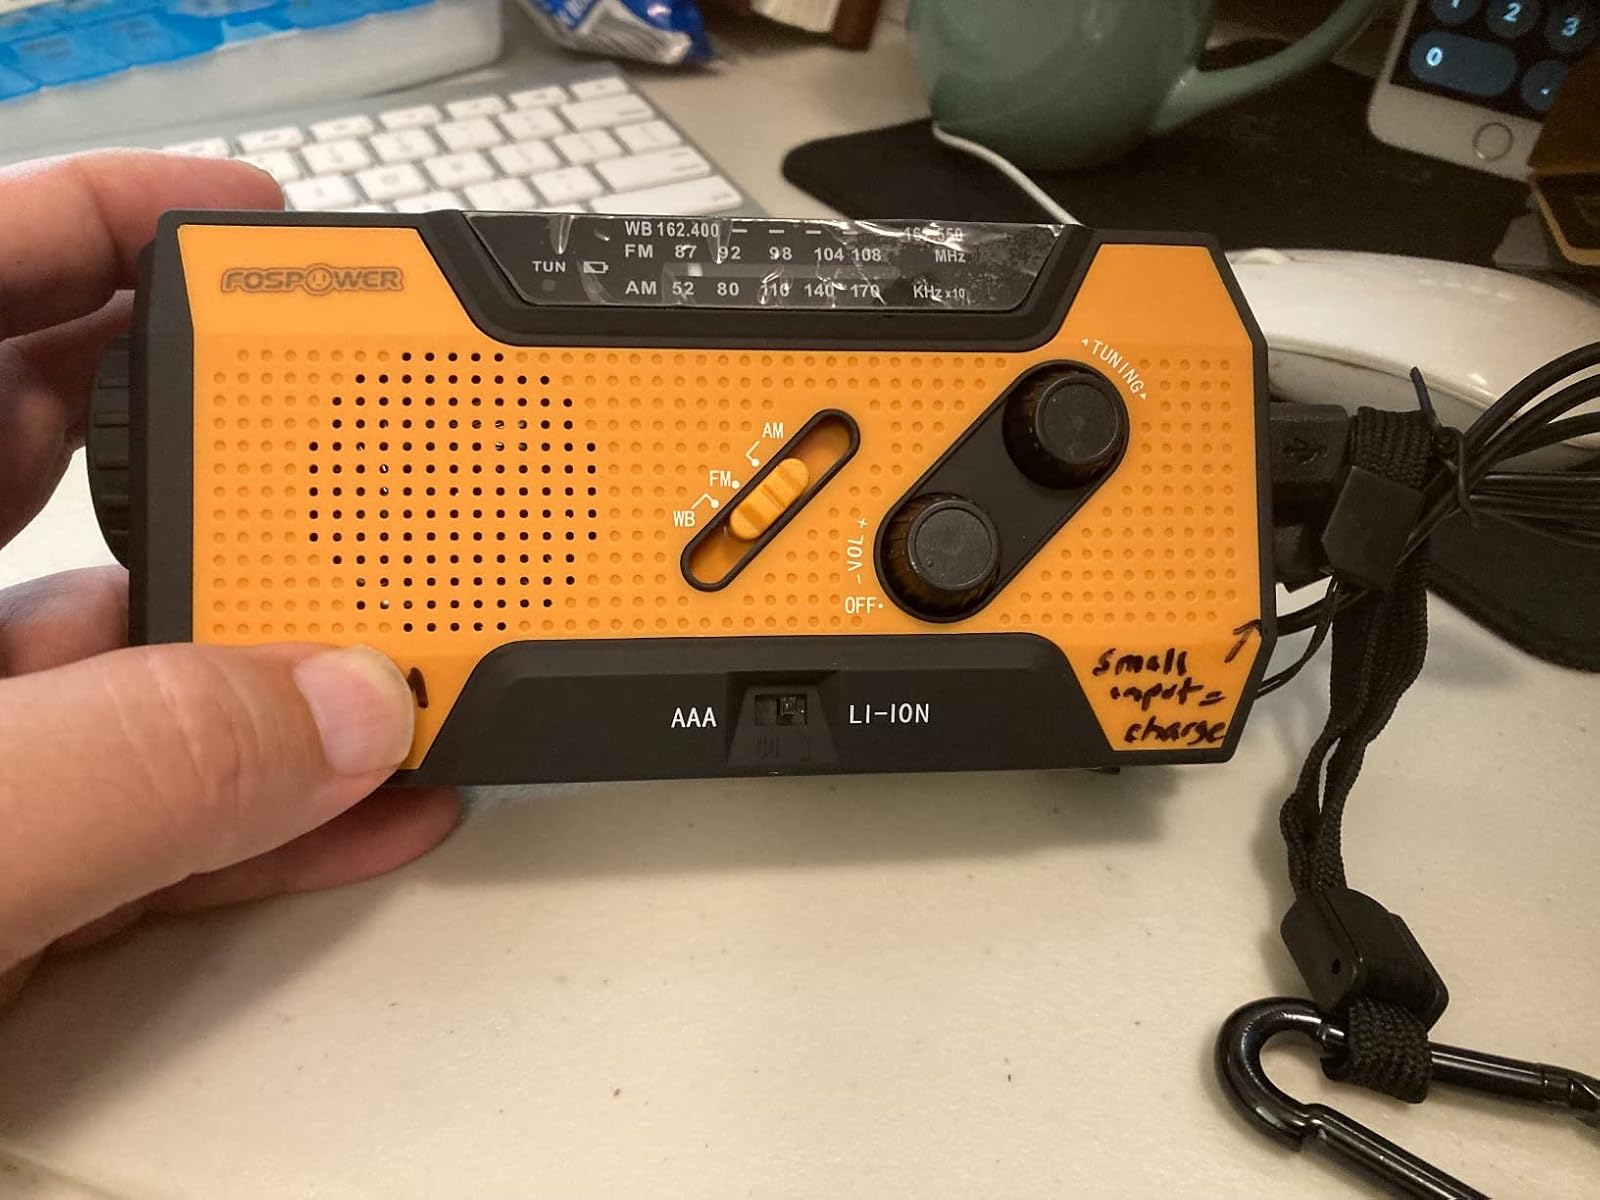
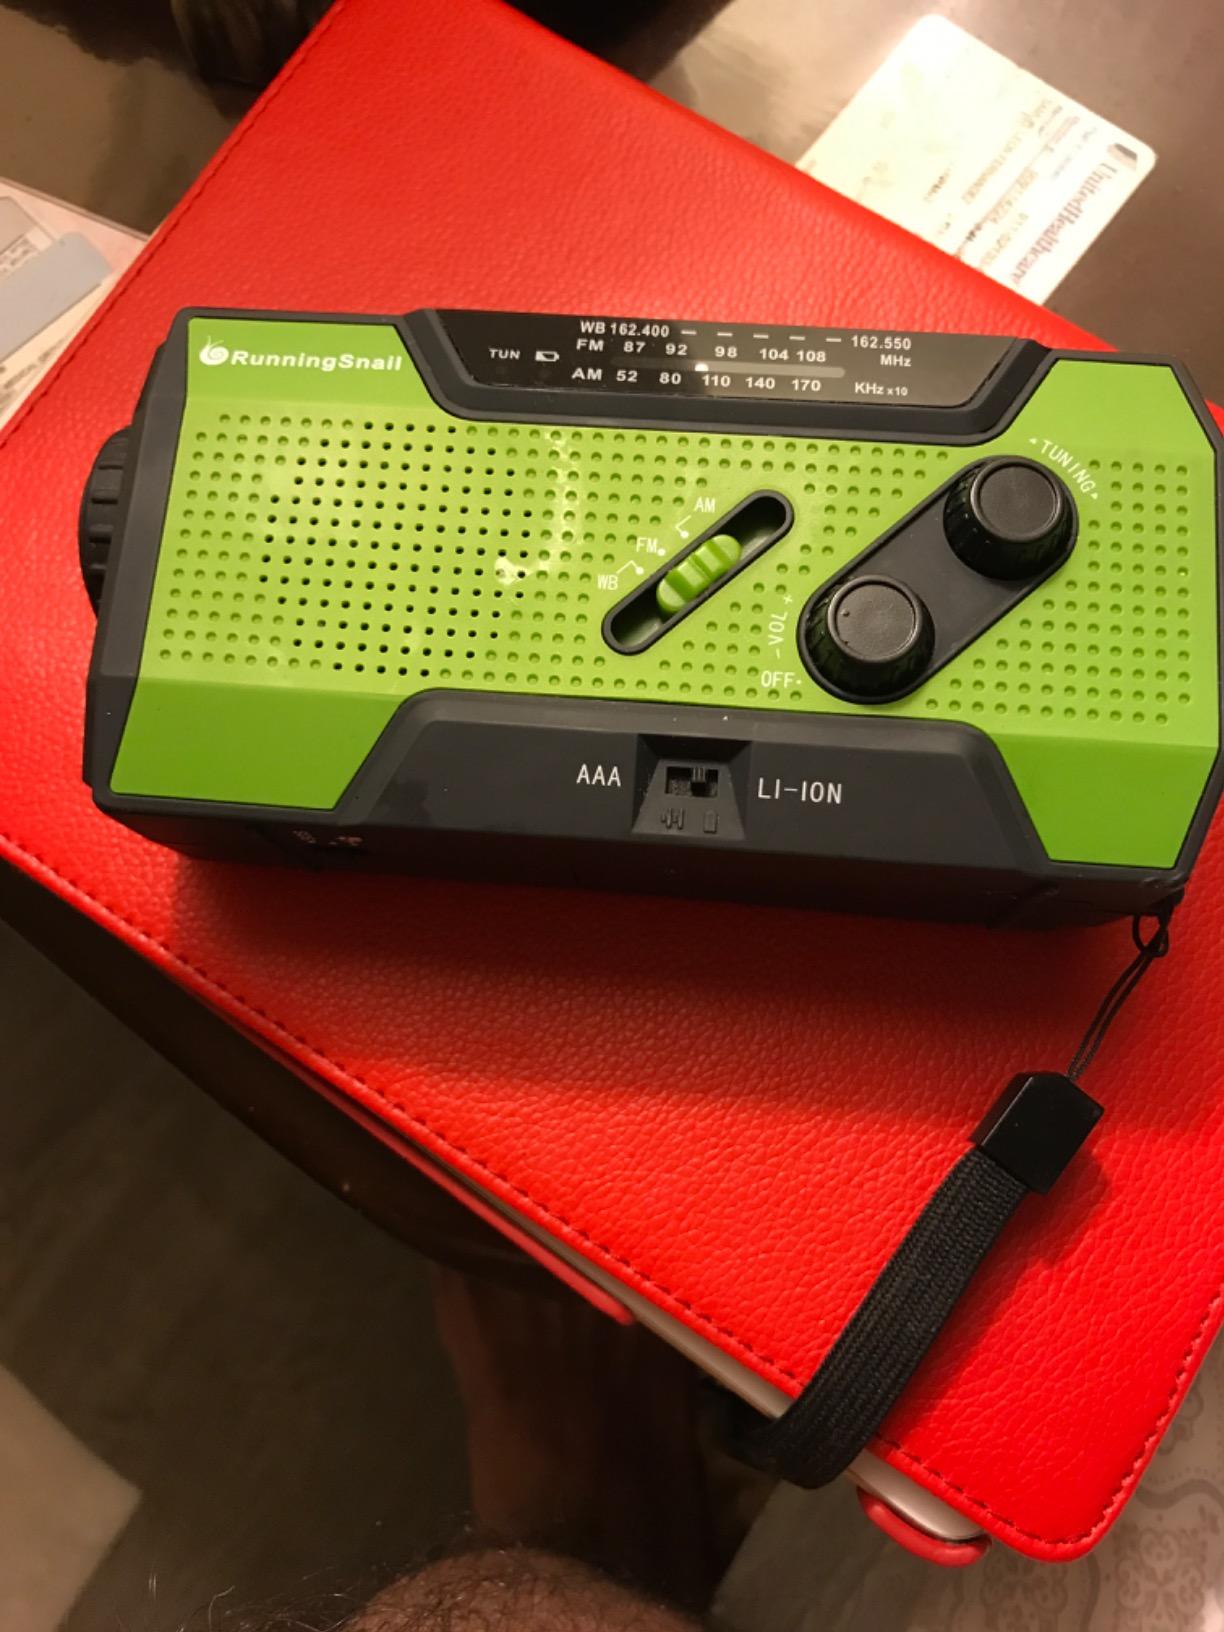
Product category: radio
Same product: no